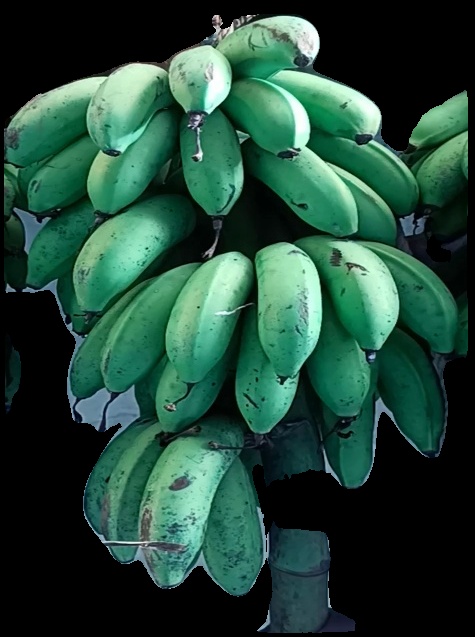
Variety: rasbale
Grade: grade2